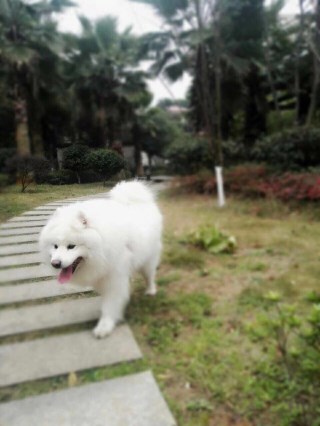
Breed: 2192-n000088-Samoyed